Bank Hall railway station

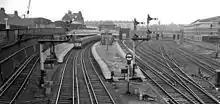
The station in 1962

The station's ticket office is staffed during the hours the station is open (from 05:45 on weekdays, 08:00 Sundays until end of service shortly after midnight). There is a shelter on the platform and digital display screens, but no step-free access from the booking hall down to the platform.